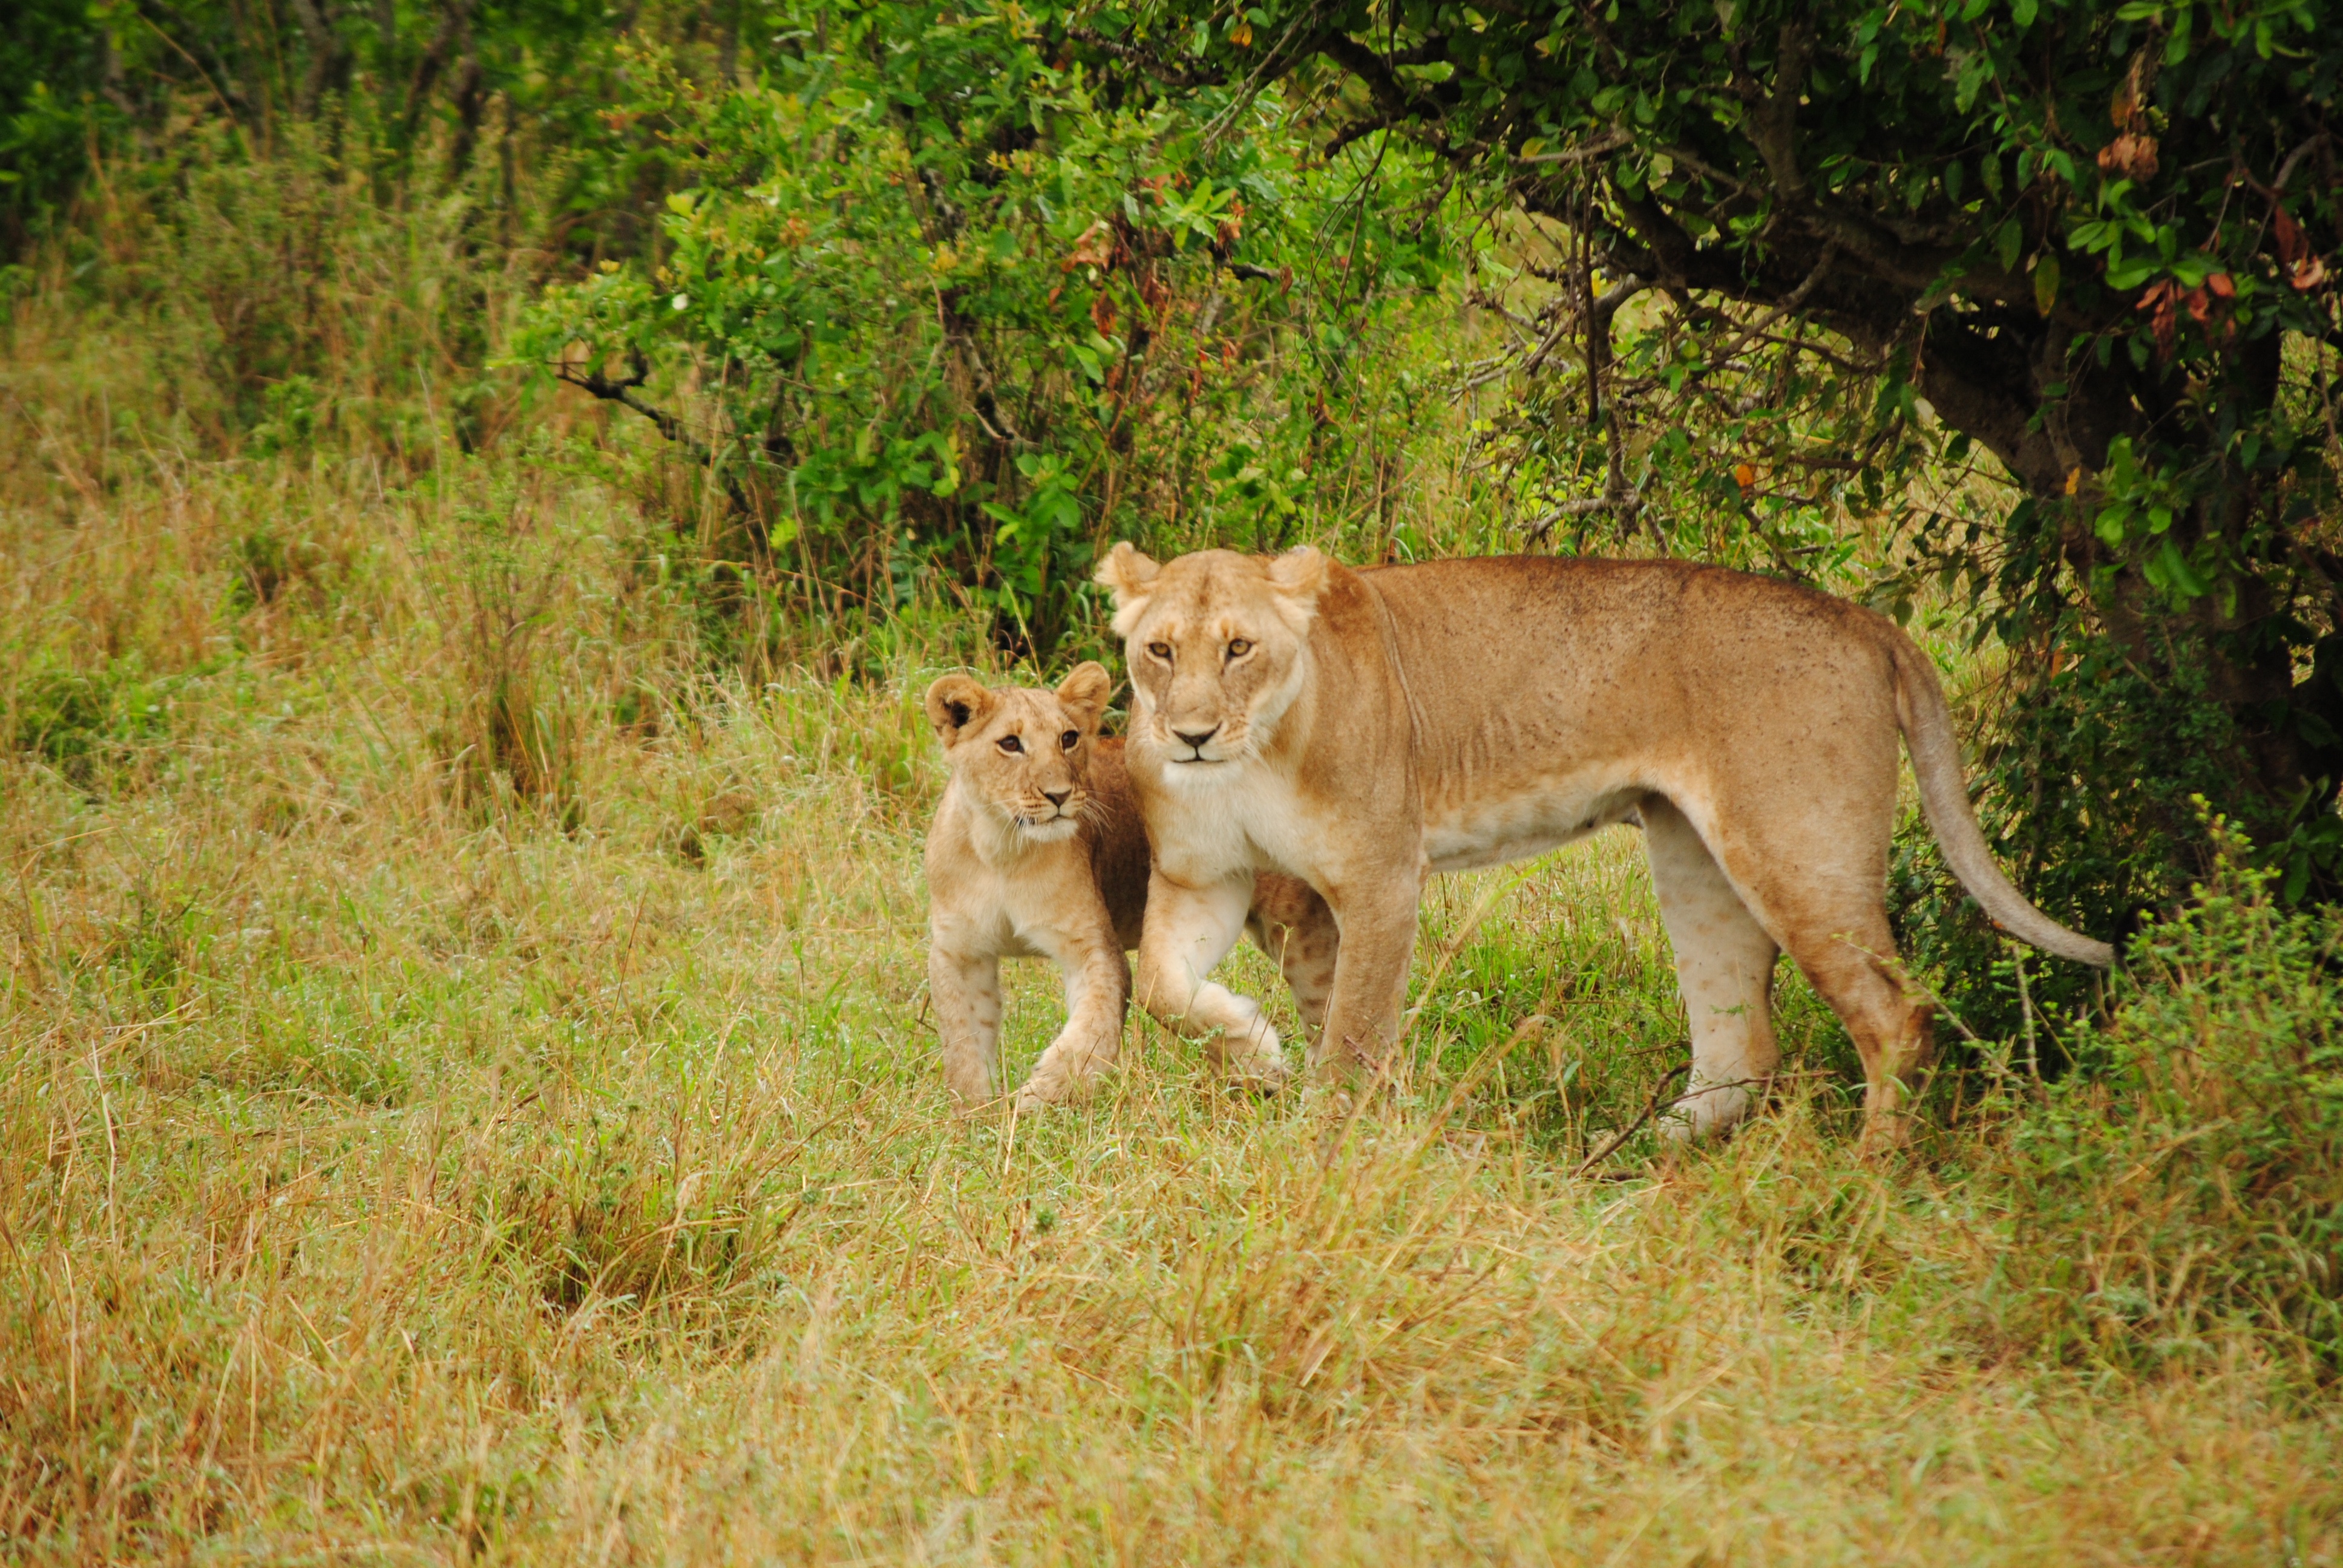
wilderness, adventure, puppy, wildlife, africa, father, mammal, fauna, savanna, lion, animals, vertebrate, safari, cougar, puma, leone, kenya, predators, lion cub, big cats, mother and chlid, cat like mammal